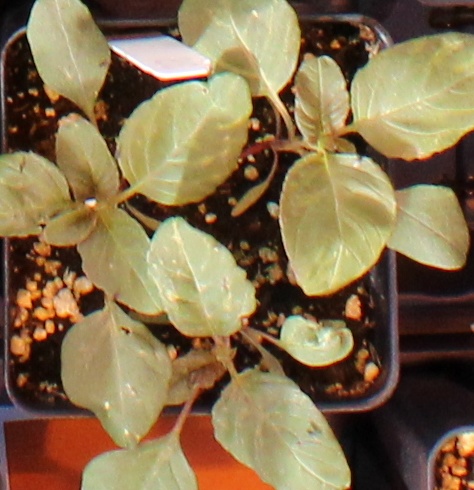
Label: Redroot Pigweed